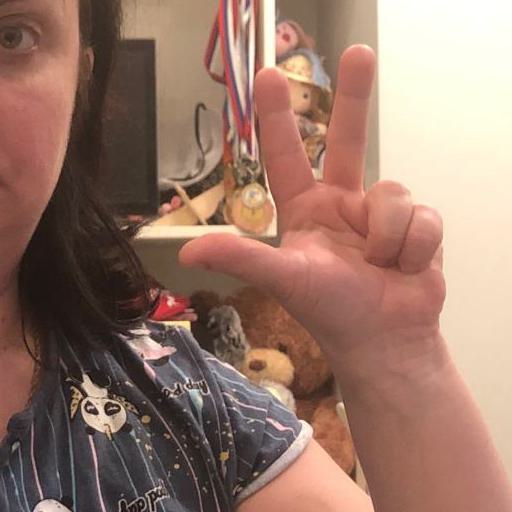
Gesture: three2